The Fatal Sign

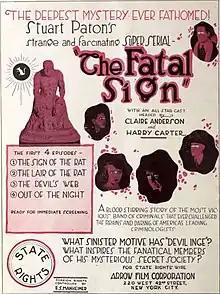
Advertisement

The Fatal Sign is a 1920 American crime film serial directed by Stuart Paton. It is considered to be a lost film.